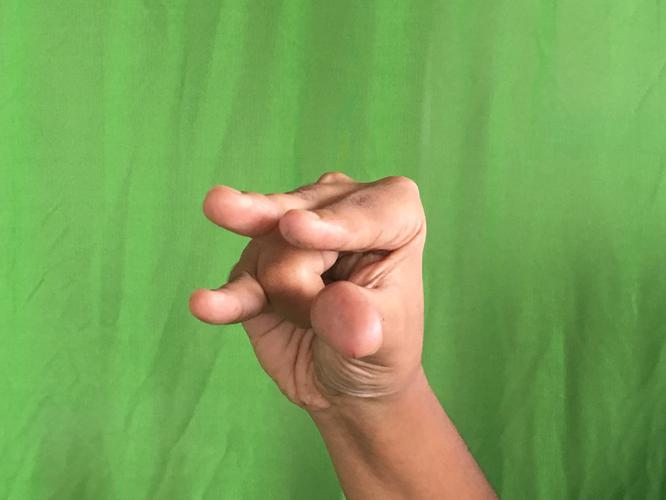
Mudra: Kangulam
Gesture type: single_hand